Battle of Ramree Island

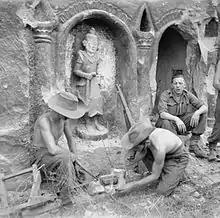

On 26 January in Operation Sankey, a Royal Marine force landed on Cheduba island, about offshore of the south-west coast of Ramree Island and found it unoccupied. On Ramree, the Japanese garrison resisted with great determination but on 1 February, the 71st Indian Infantry Brigade reached Sane and parts of the 36th Indian Infantry Brigade, from reserve, took Sagu Kuyun Island and relieved the marines on Cheduba Island. When the British outflanked a Japanese stronghold, the abandoned the base and marched to join a larger force of Japanese soldiers across the island. The route took the Japanese through of mangrove swamp and as they struggled through it, the British encircled the area. Trapped in deep mud-filled land, tropical diseases soon started to afflict the soldiers, as did scorpions, tropical mosquitoes and saltwater crocodiles.